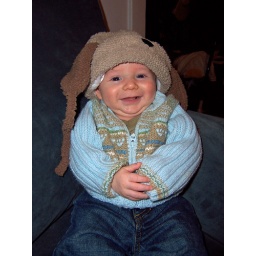
I look so cute in my doggy hat